Shi Danai

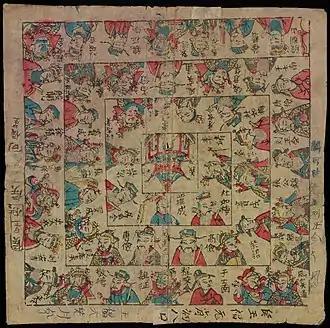
Shi Danai (second to left from bottom-right) as represented in Qing era dice game board.

He retired in the early reign of Emperor Taizong and was appointed Right Wuwei General of the Tang army. He was also granted governorship of Fengzhou and named Duke Dou (竇國公) by Taizong with 300 people assigned to his household. He died in 638 and was buried in the Zhao Mausoleum.